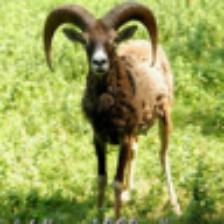
Label: NonHuman